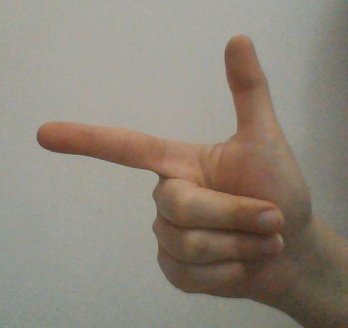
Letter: yaa